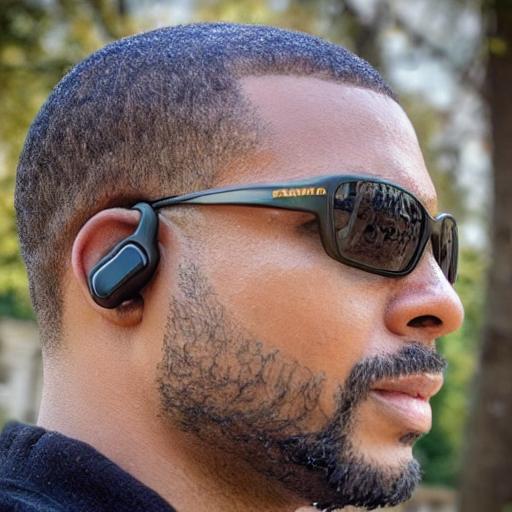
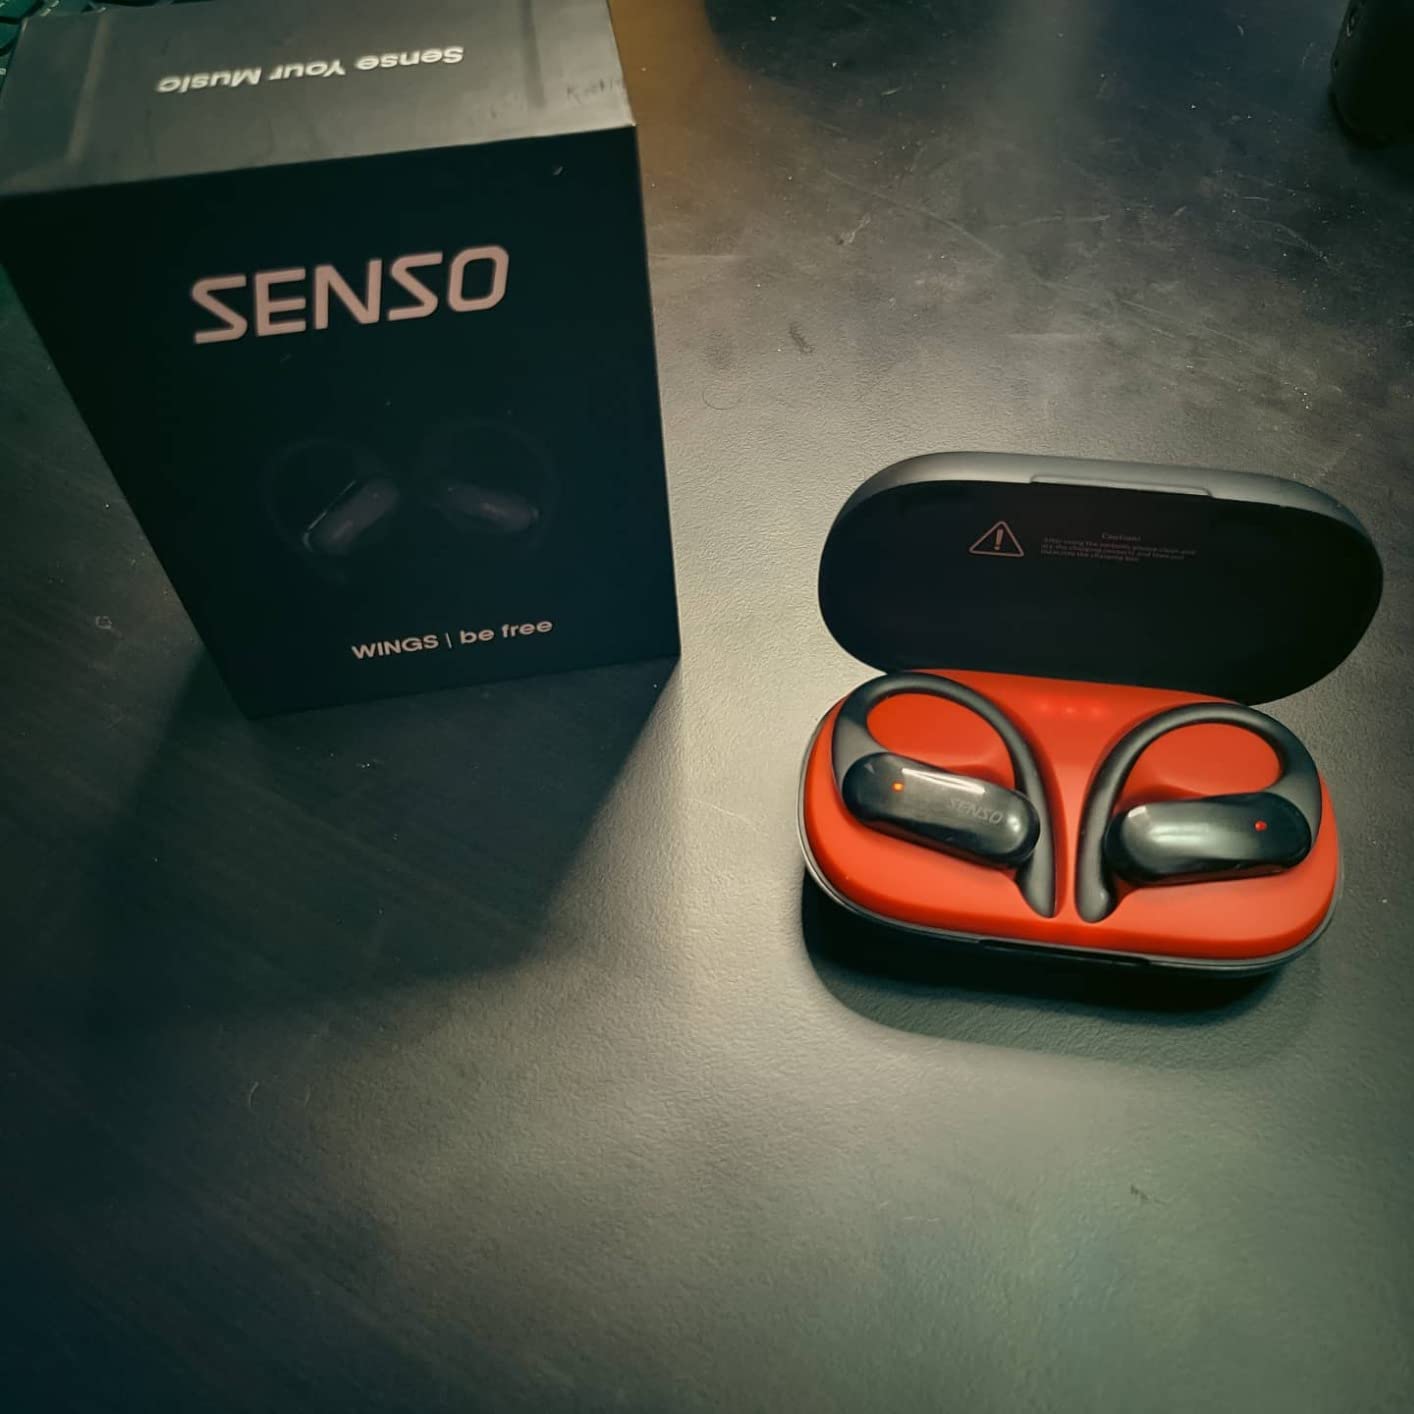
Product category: earbuds
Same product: no